Barnwell-Gough House

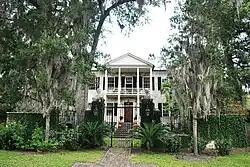
Barnwell-Gough House

The Barnwell-Gough House, also known as Old Barnwell House, is a house built in Beaufort, South Carolina in 1789.